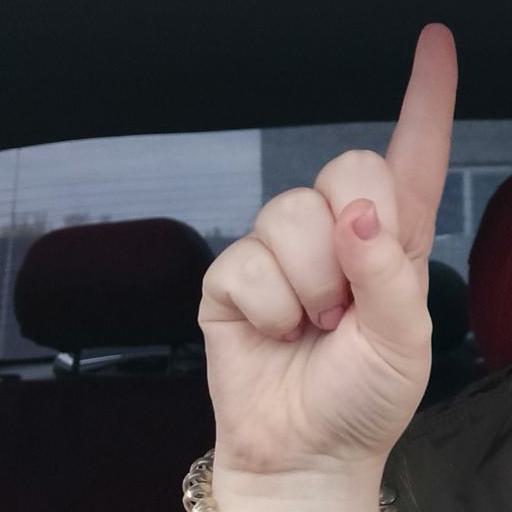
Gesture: one